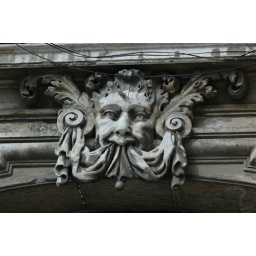
Atop the door of a seemingly abondoned building in Lisbon.